Ricky Steamboat

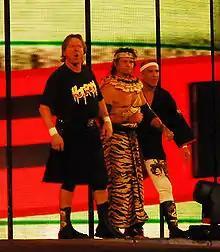
Steamboat with fellow WWE Hall of Famers Roddy Piper and Jimmy Snuka before their match against Chris Jericho at WrestleMania 25

After leaving the NWA, Steamboat underwent surgery on his injured foot. Fully recovered, he returned to the ring in February 1990 for the North Carolina–based North American Wrestling Association (later renamed South Atlantic Pro Wrestling in July 1990), where he feuded with Robert Fuller over the NAWA/SAPW Heavyweight Championship, until leaving the promotion in October 1990.